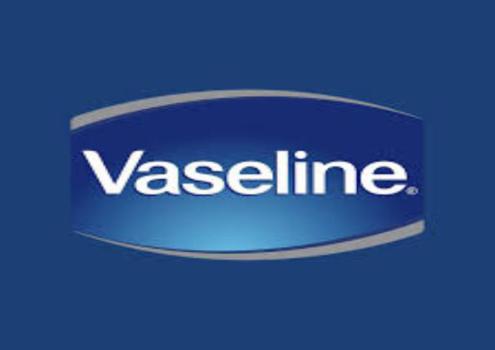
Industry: Necessities